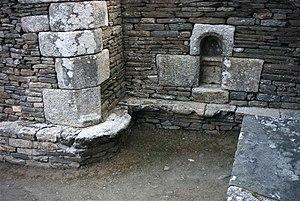
Chapelle de Languidou
La chapelle de Languidou est située dans la commune de Plovan, en Bretagne. D'un point de vue administratif, elle est dans le département du Finistère, arrondissement de Quimper. D'un point de vue ethnographique, elle est dans le Pays Bigouden, en Basse-Cornouaille.